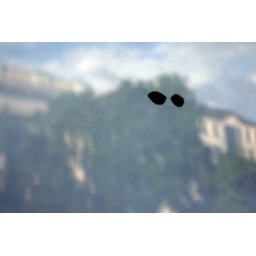
&amp;quot;now there's a look in your eyes, like black holes in the sky.. shine on you crazy diamond..&amp;quot; pink floyd